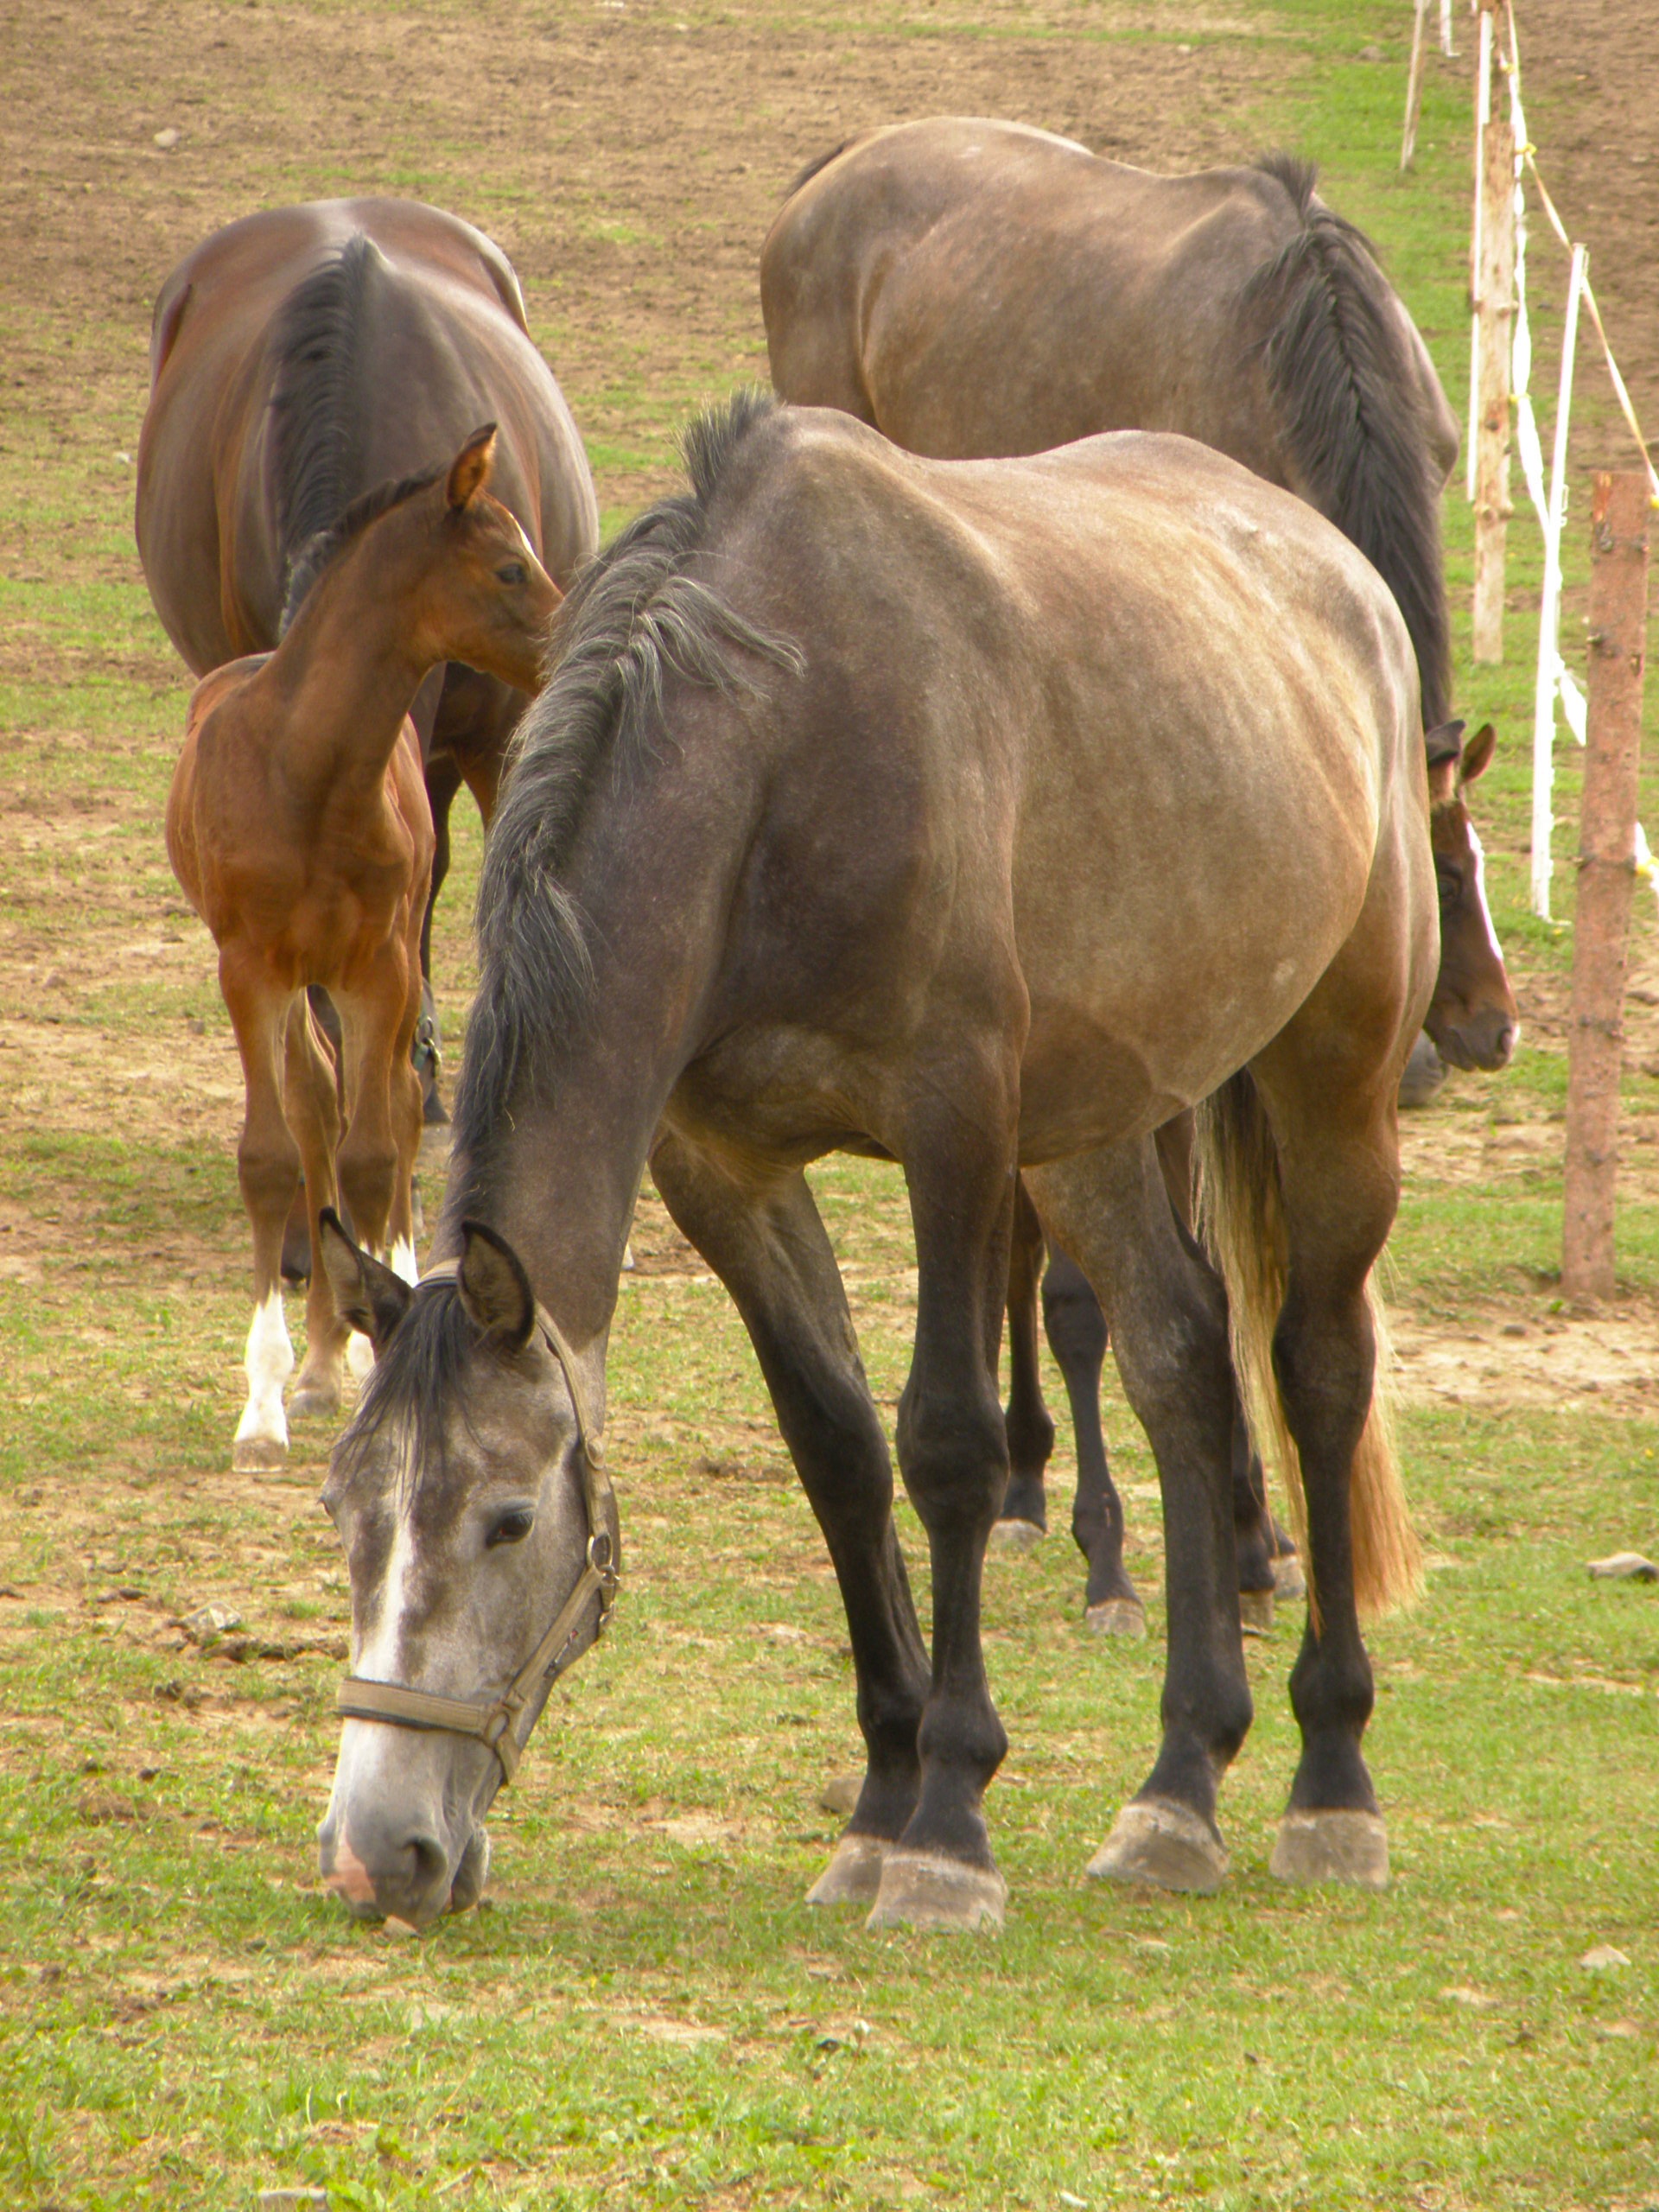
group, meadow, range, herd, pasture, grazing, horse, mammal, stallion, mane, horses, vertebrate, mare, foal, colt, pack animal, cattle like mammal, horse like mammal, mustang horse